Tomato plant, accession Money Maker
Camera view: vertical (180 deg); turntable rotation: 120 degrees
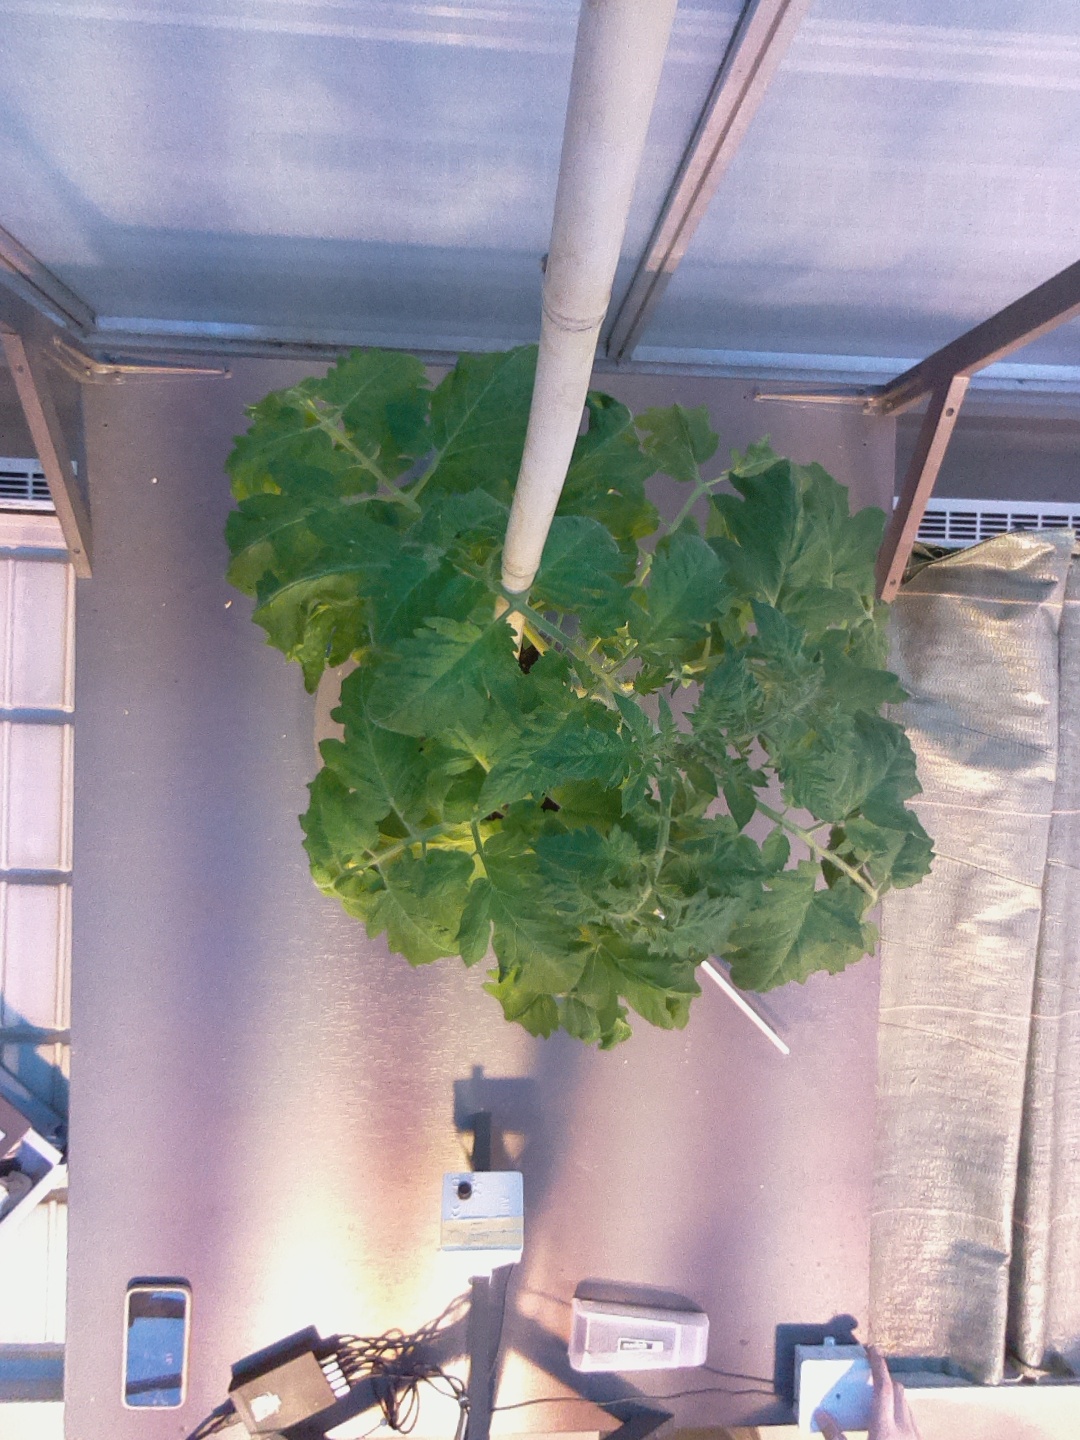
BBCH growth stage 61: 10%-20% of flowers open